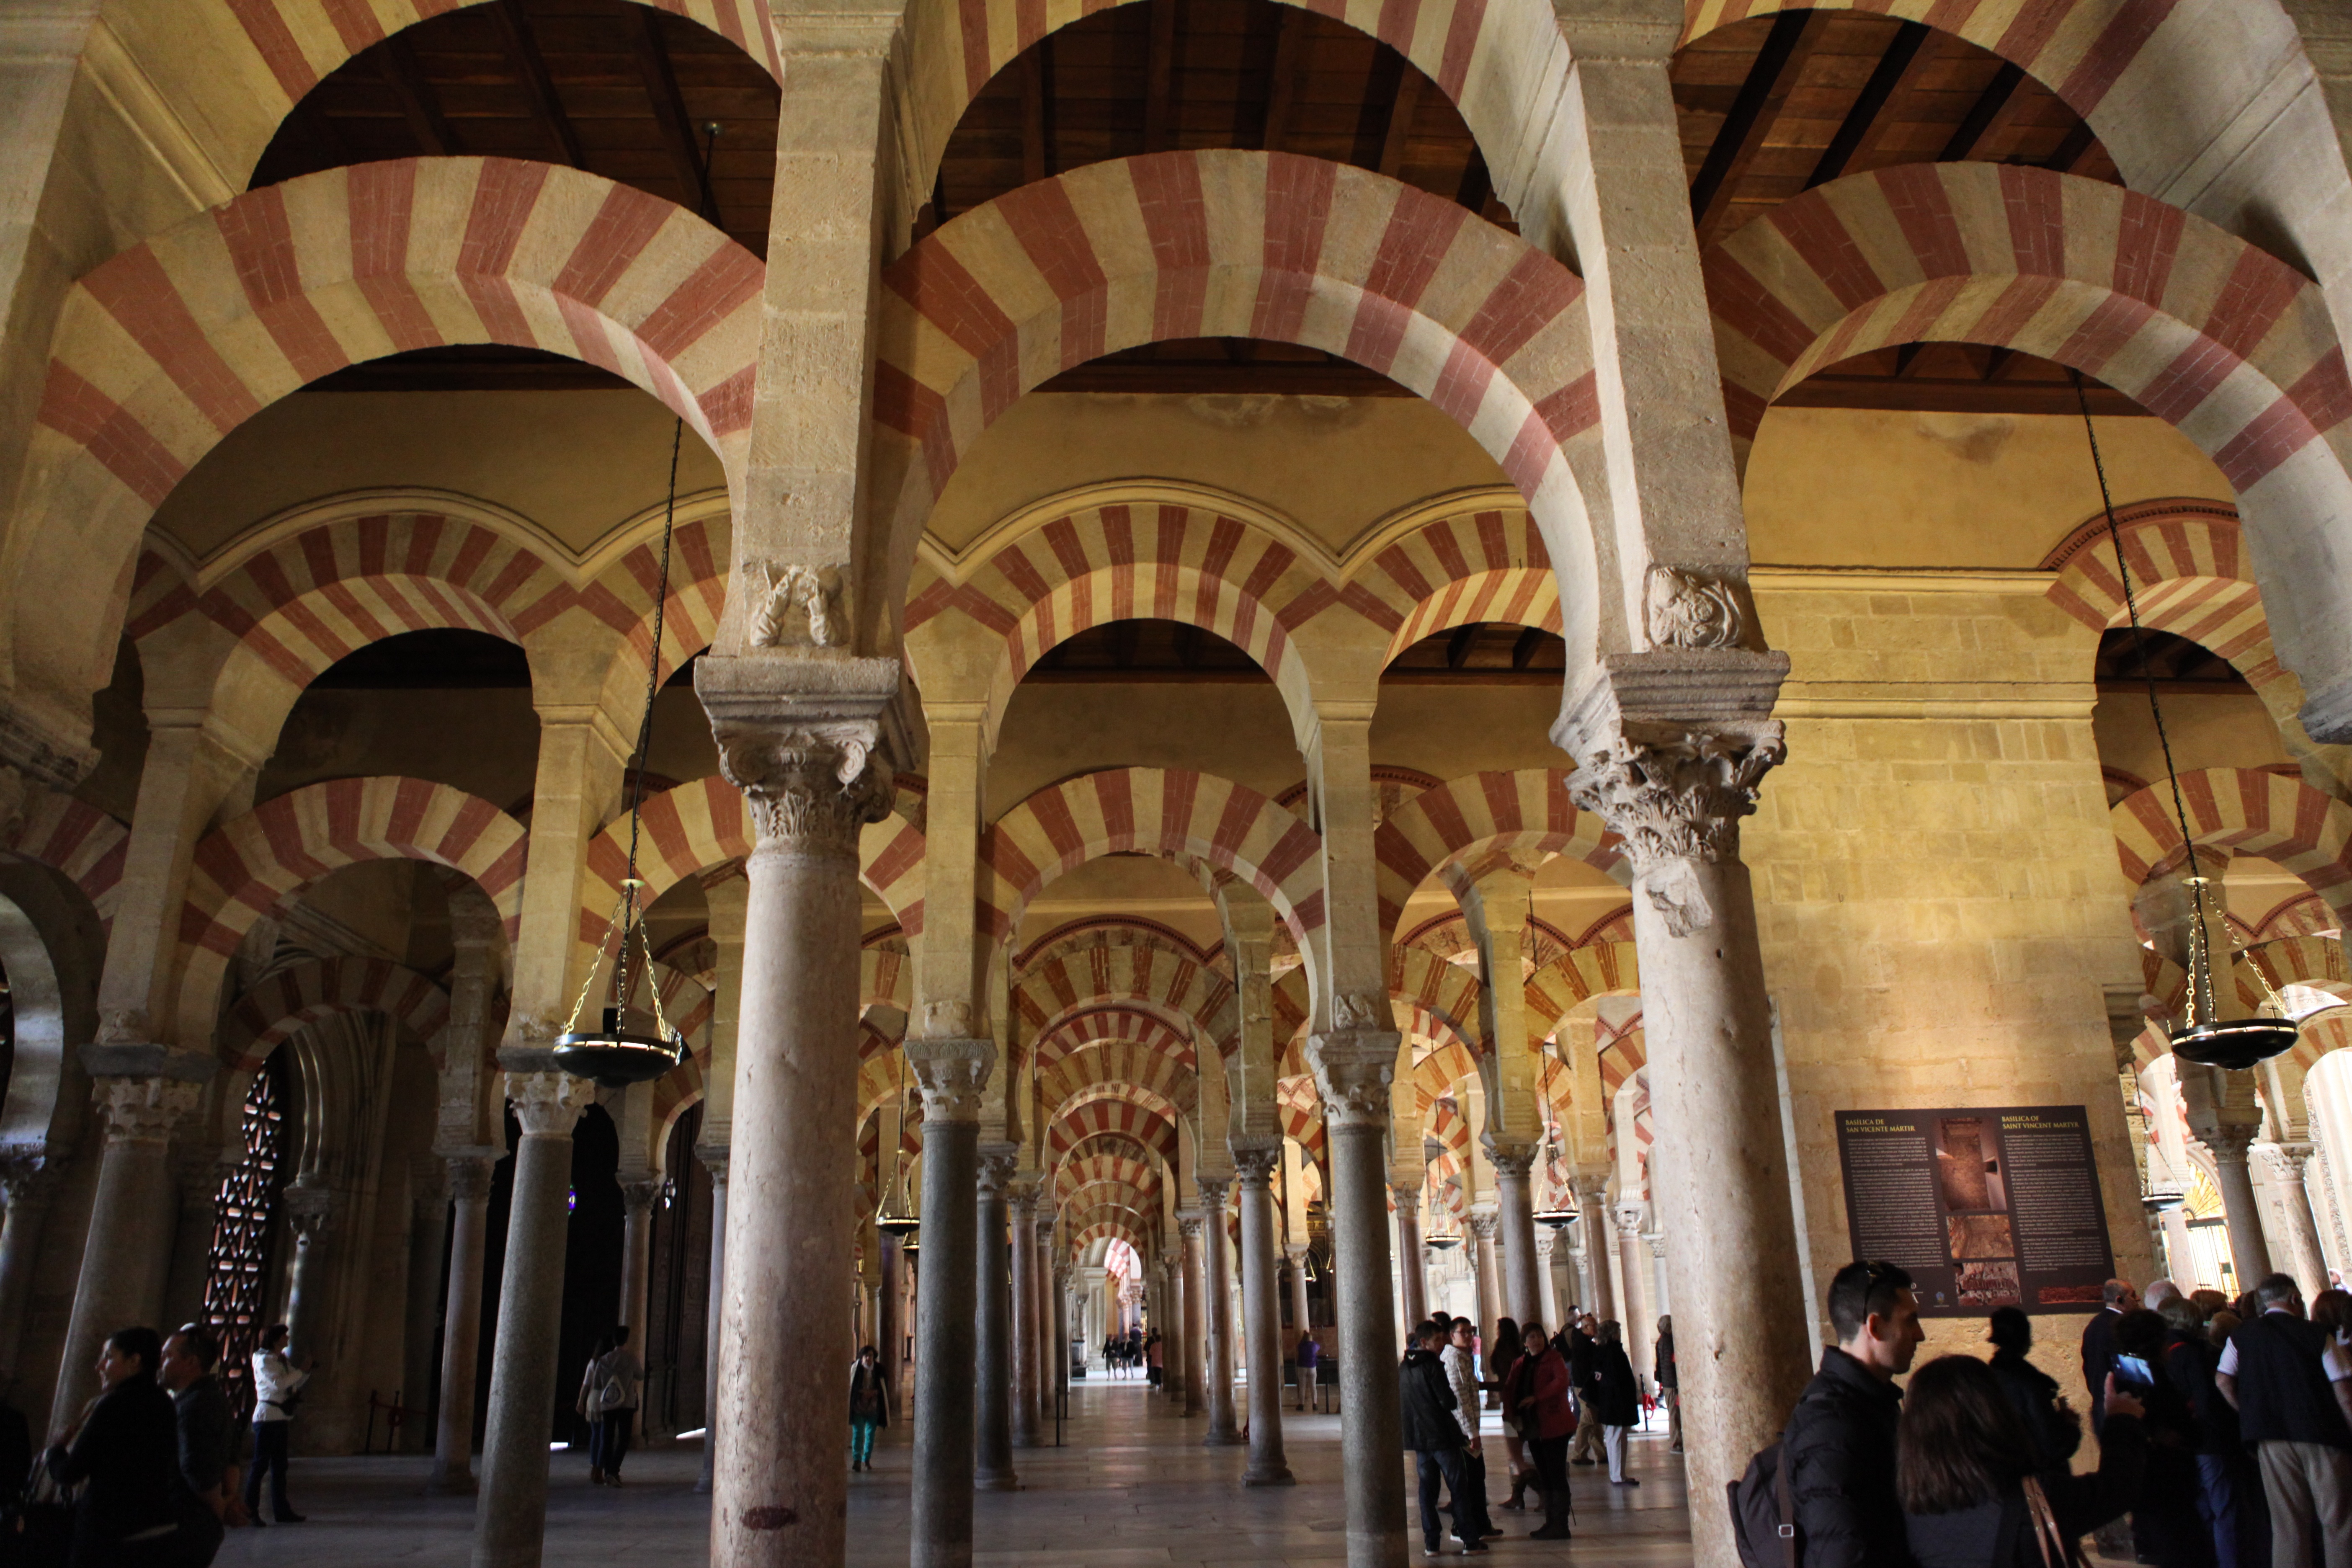
landscape, light, building, palace, river, monument, summer, arch, reflection, tower, cathedral, place of worship, spain, duck, arches, backlight, andalusia, mosque, synagogue, ribera, arcade, basilica, cordoba, moorish, muslim art, architecture backlight, lobulated arches